Dunnville

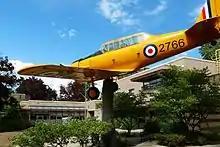
RCAF Memorial, Dunnville Public Library

Dunnville has many events and natural attractions. In June, the annual Mudcat Festival is held to celebrate one of the Grand River's most well-known inhabitants. The festival includes a parade, strongman contests, midway and fireworks. Another popular event is the Dunnville Agricultural Fair, held in late August, which includes heavy, light, miniature horse shows, and sheep and goat shows. Dunnville has tennis, golf and swimming facilities and many Bed and Breakfasts and campsites. Tuesday and Saturday are Farmers Market days since the relocation of the local arena. Dunnville is currently constructing a new Farmers Market Pavilion, providing more protection from the elements while helping to support what the local farming has to offer (heating may still be an issue).